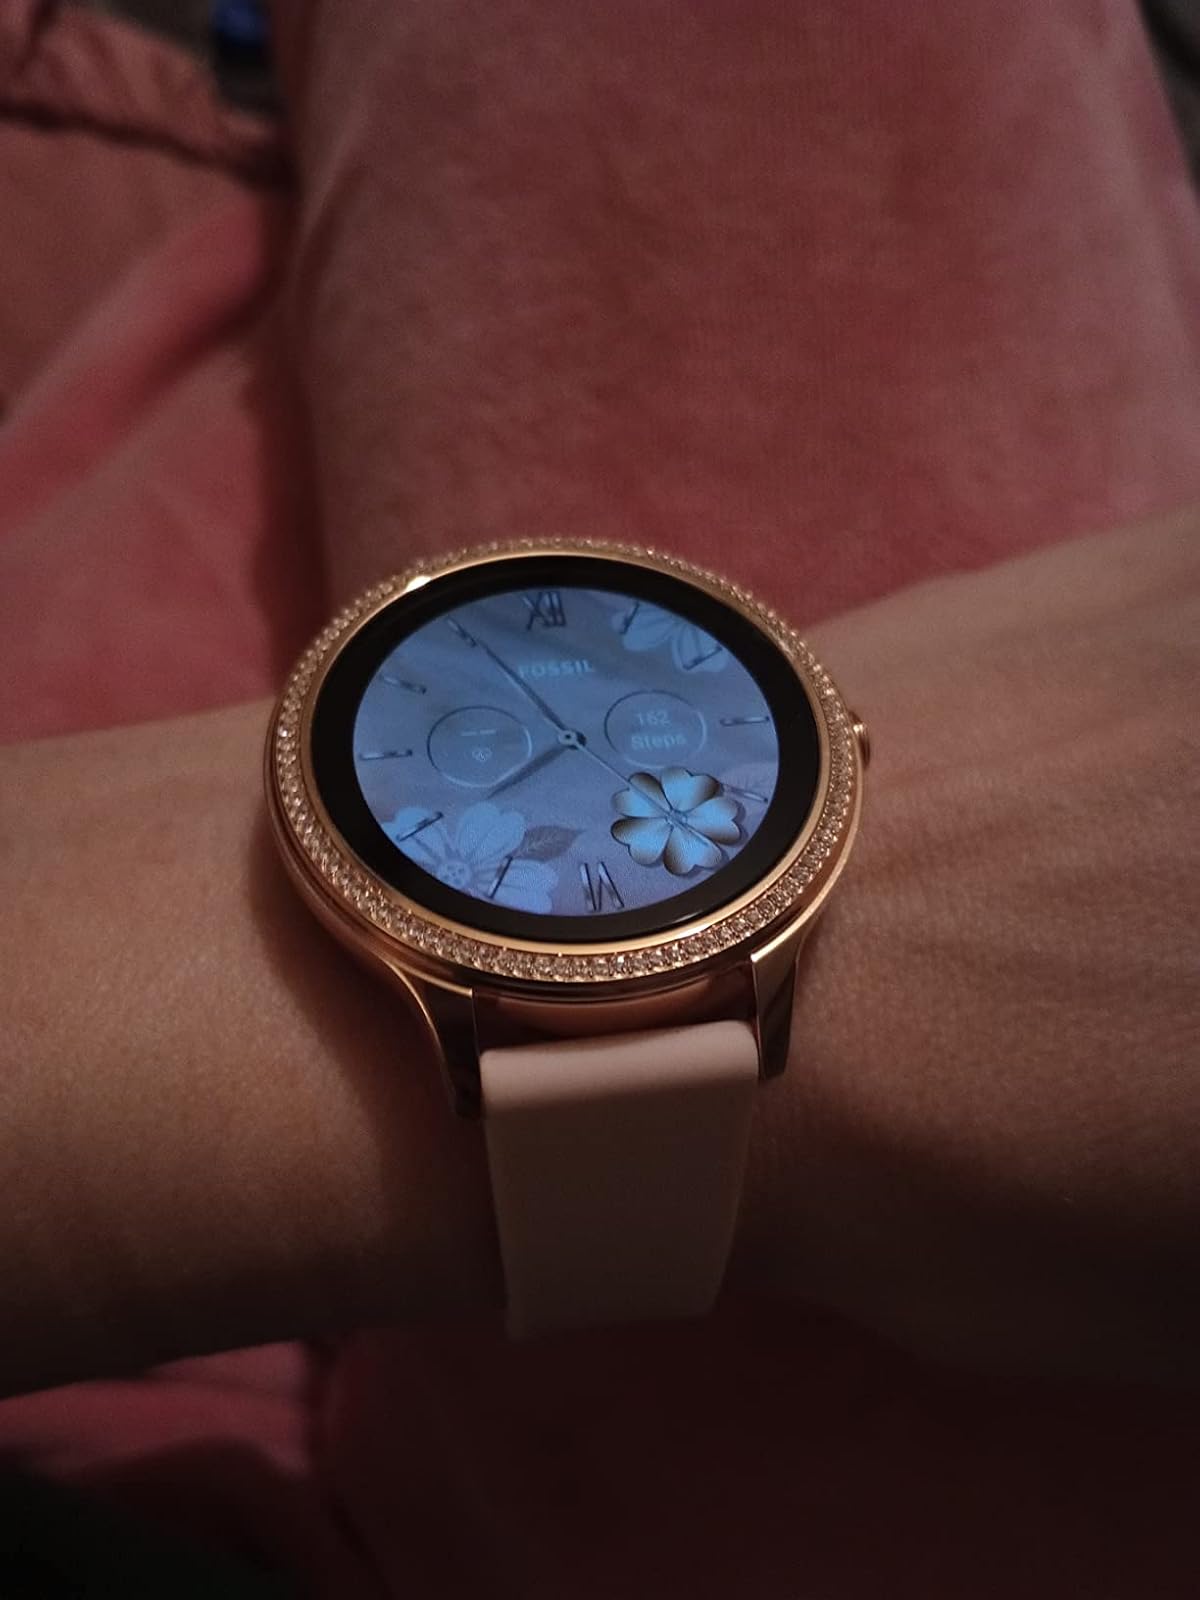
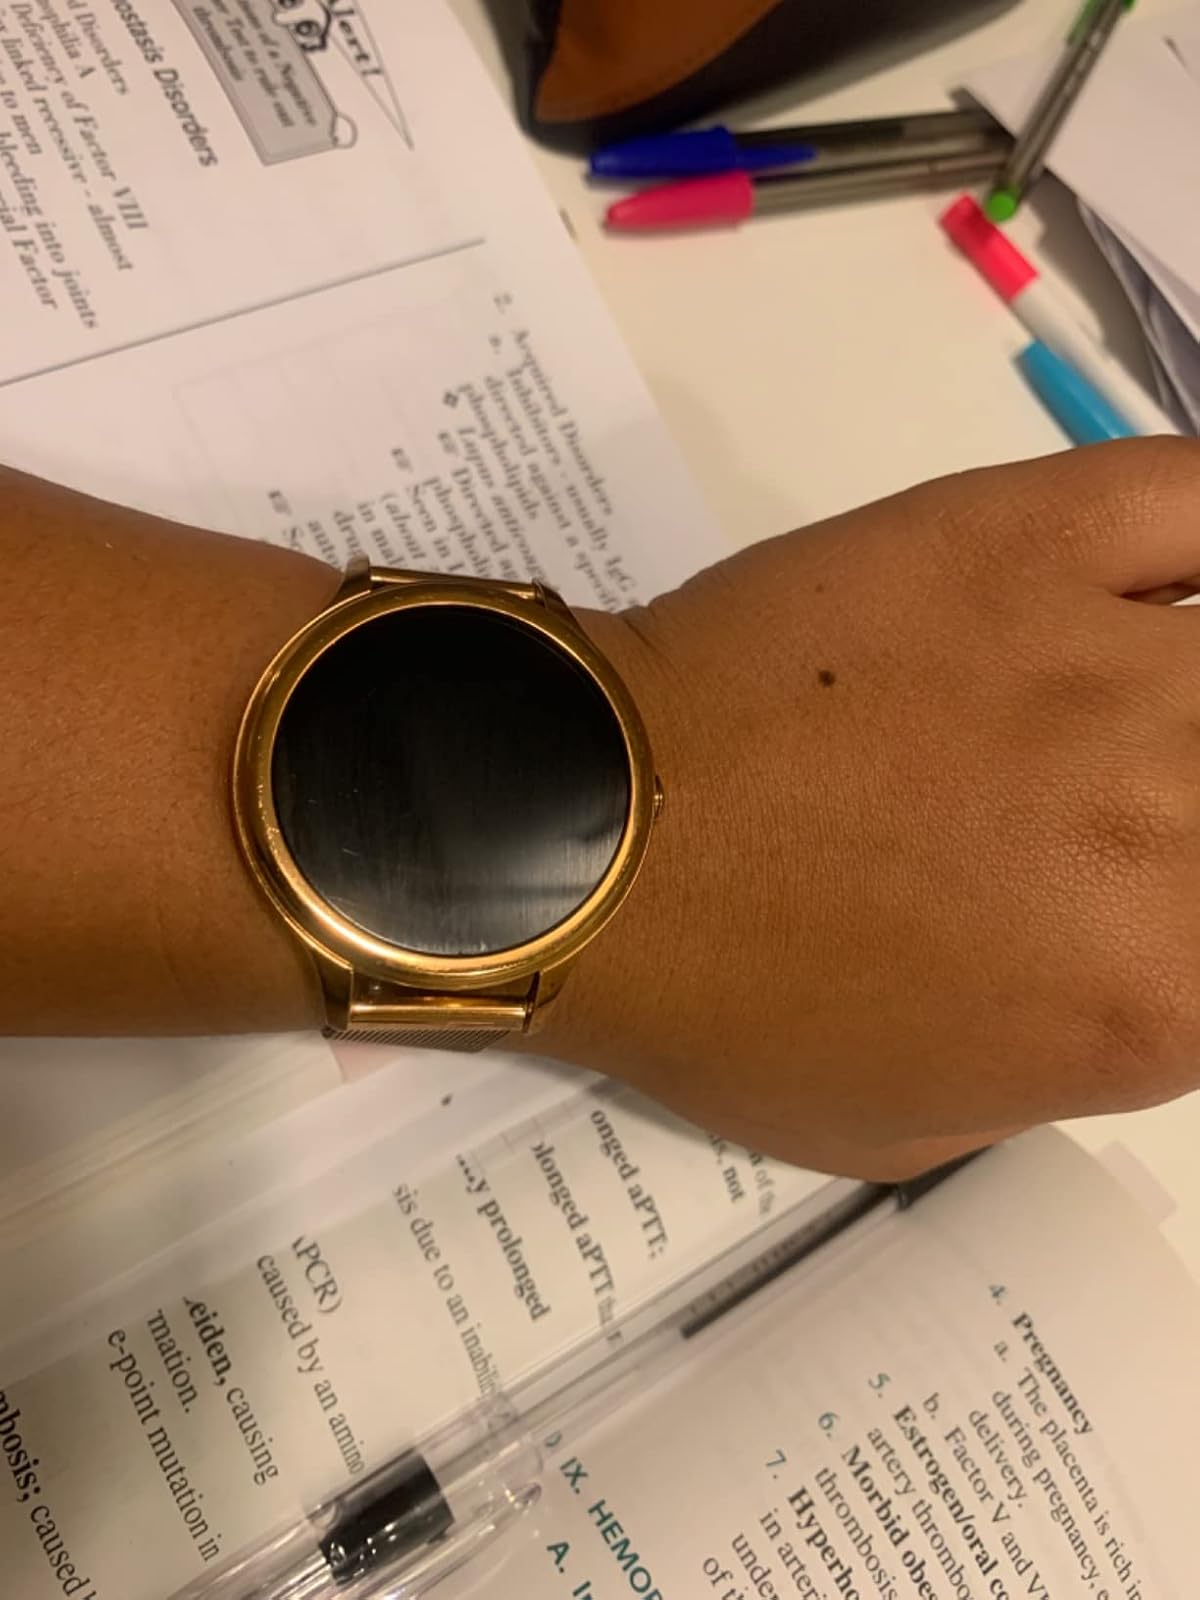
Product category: smartwatch
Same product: no